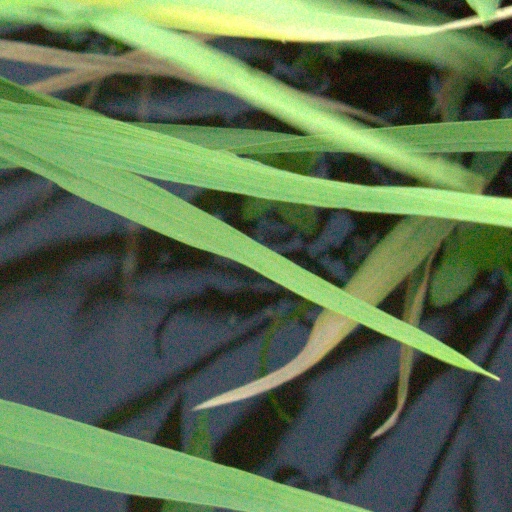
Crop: rice